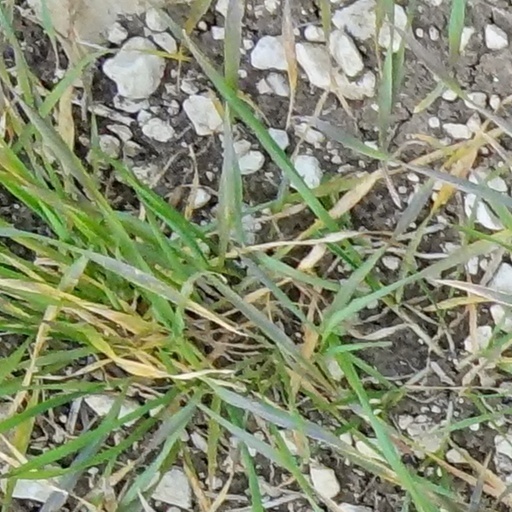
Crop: wheat